Culture of Oceania

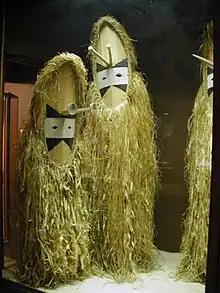
A traditional dance costume from Vanikoro (Solomon Islands).

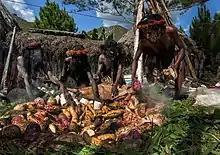
Papuan tribesmen during stone-burning ceremony

The culture of Solomon Islands reflects the extent of the differentiation and diversity among the groups living within the Solomon Islands archipelago, which lies within Melanesia in the Pacific Ocean, with the peoples distinguished by island, language, topography, and geography. The cultural area includes the nation state of Solomon Islands and the Bougainville Island, which is a part of Papua New Guinea. Solomon Islands includes some culturally Polynesian societies which lie outside the main region of Polynesian influence, known as the Polynesian Triangle. There are seven Polynesian outliers within the Solomon Islands: Anuta, Bellona, Ontong Java, Rennell, Sikaiana, Tikopia, and Vaeakau-Taumako. Solomon Islands arts and crafts cover a wide range of woven objects, carved wood, stone and shell artefacts in styles specific to different provinces. :Malaitan shell-money, manufactured in the Langa Langa Lagoon, is the traditional currency used in Malaita and throughout the Solomon Islands. The money consists of small polished shell disks which are drilled and placed on strings. In the Solomons "Tectus niloticus" is harvested, which was traditionally made into items such as pearl buttons and jewellery.